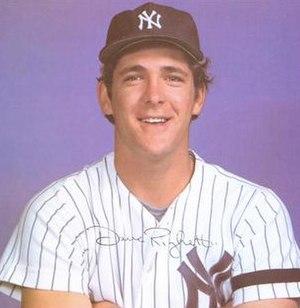
David Allan Righetti est un lanceur gaucher de baseball ayant joué dans les Ligues majeures de 1979 à 1995.